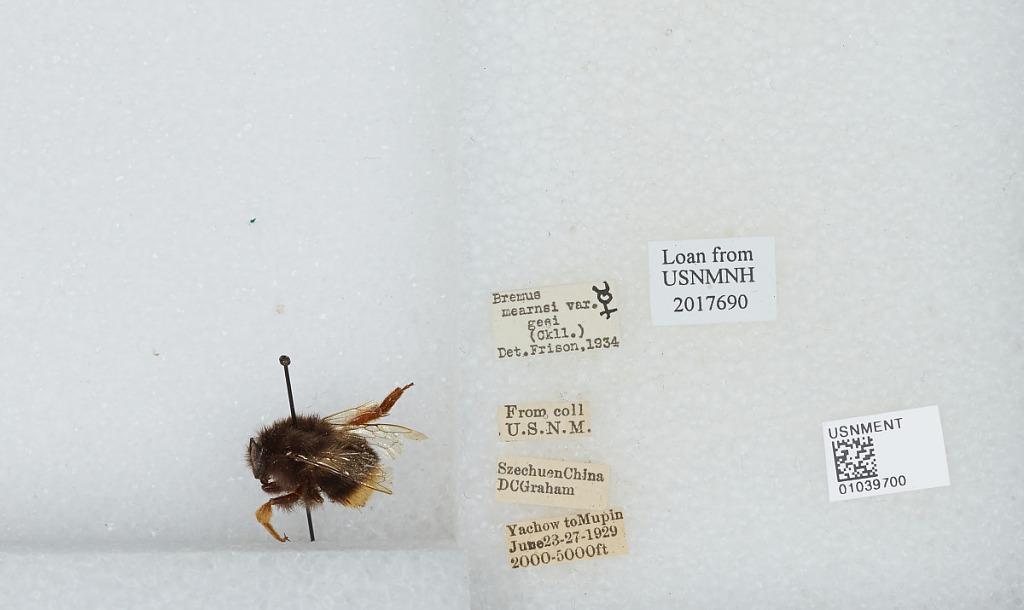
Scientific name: Bombus mearnsi Ashmead
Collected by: D. Graham
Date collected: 1929-6-23
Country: China
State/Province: Sichuan
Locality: Yachow to Mupin
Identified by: Frison